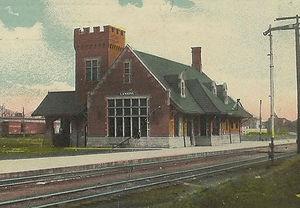
Gare du Grand Tronc, Lansing